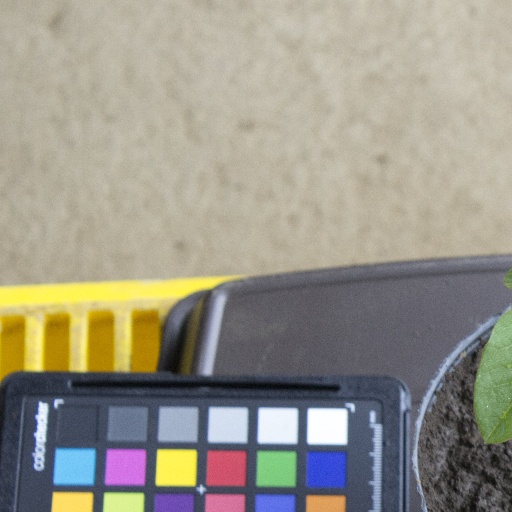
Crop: soybean